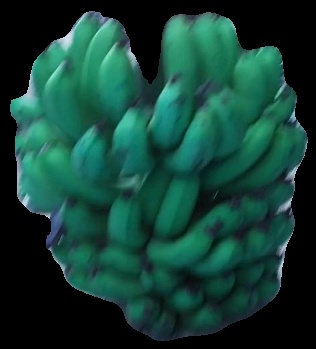
Variety: pachbale
Grade: grade2